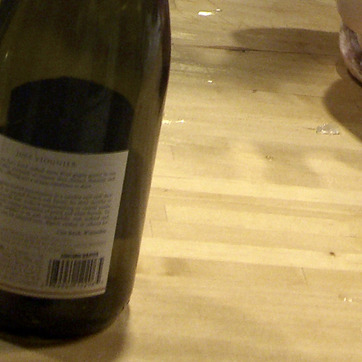
Material: wood